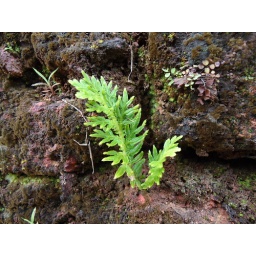
A green leaf in wall